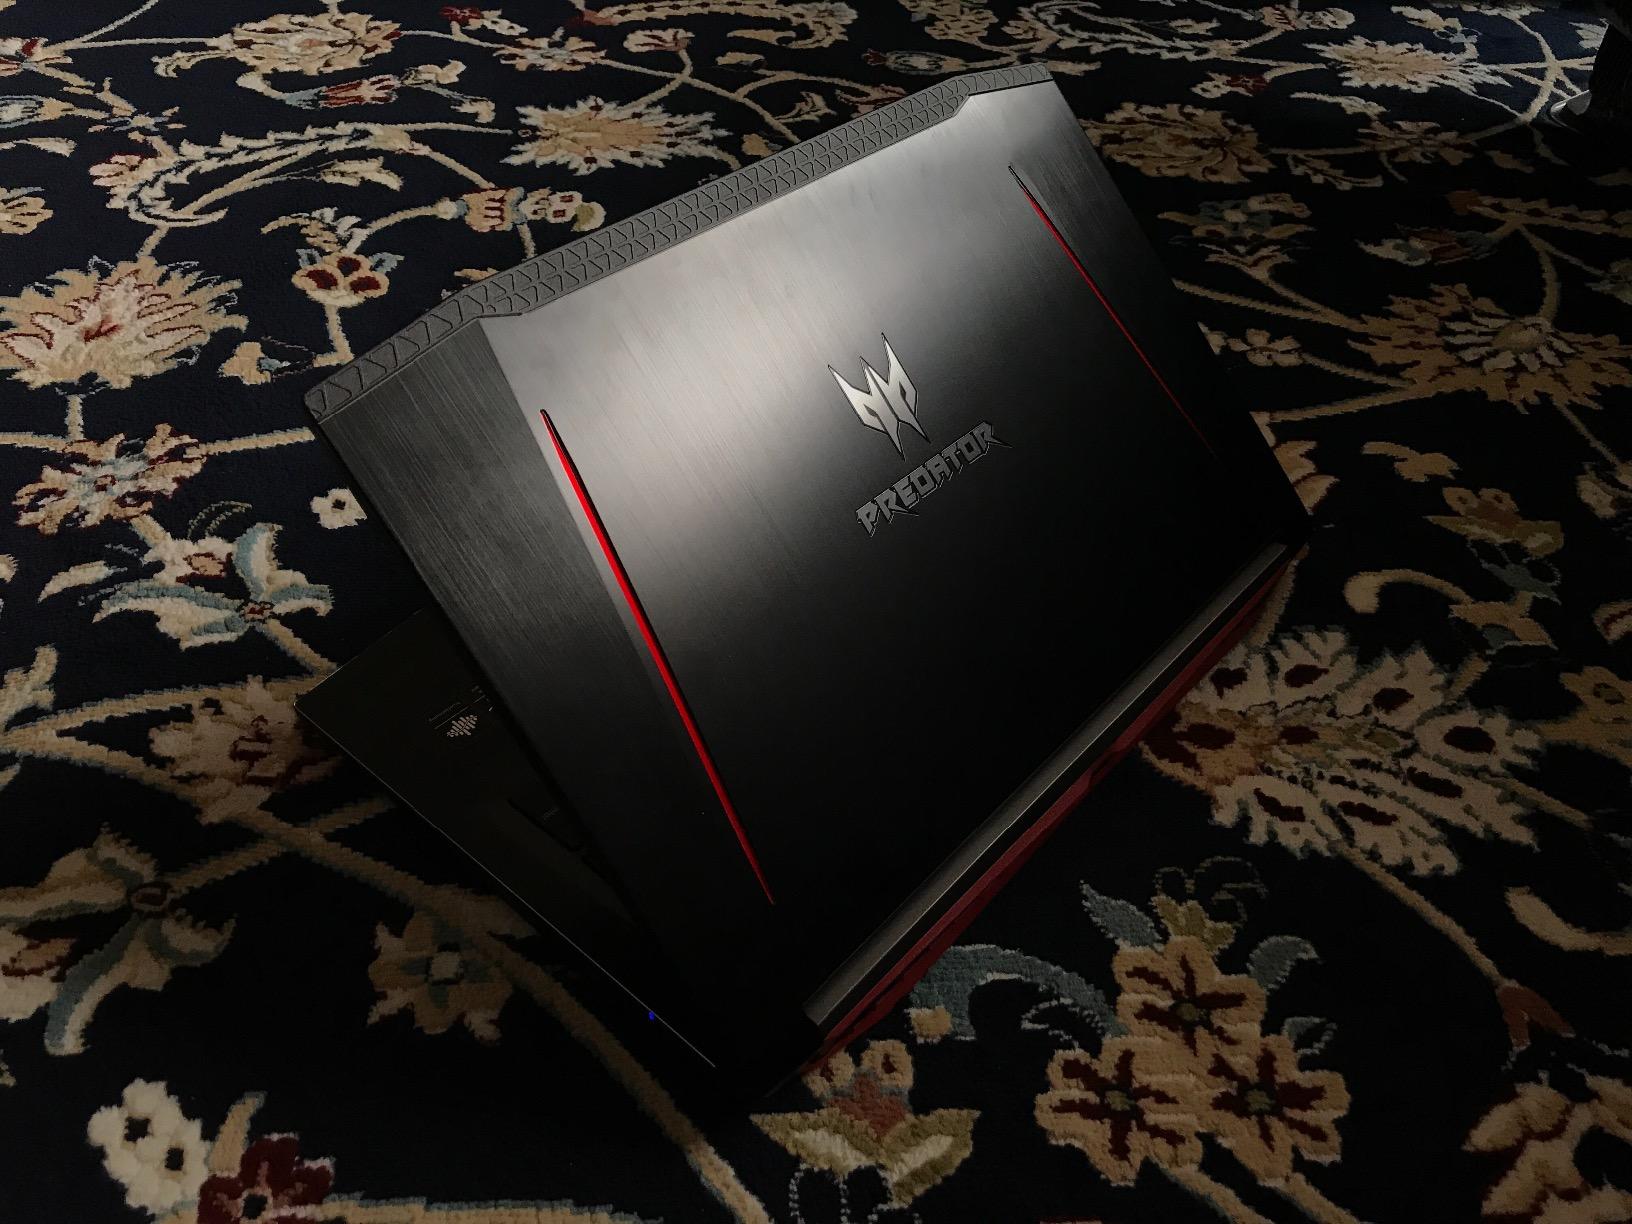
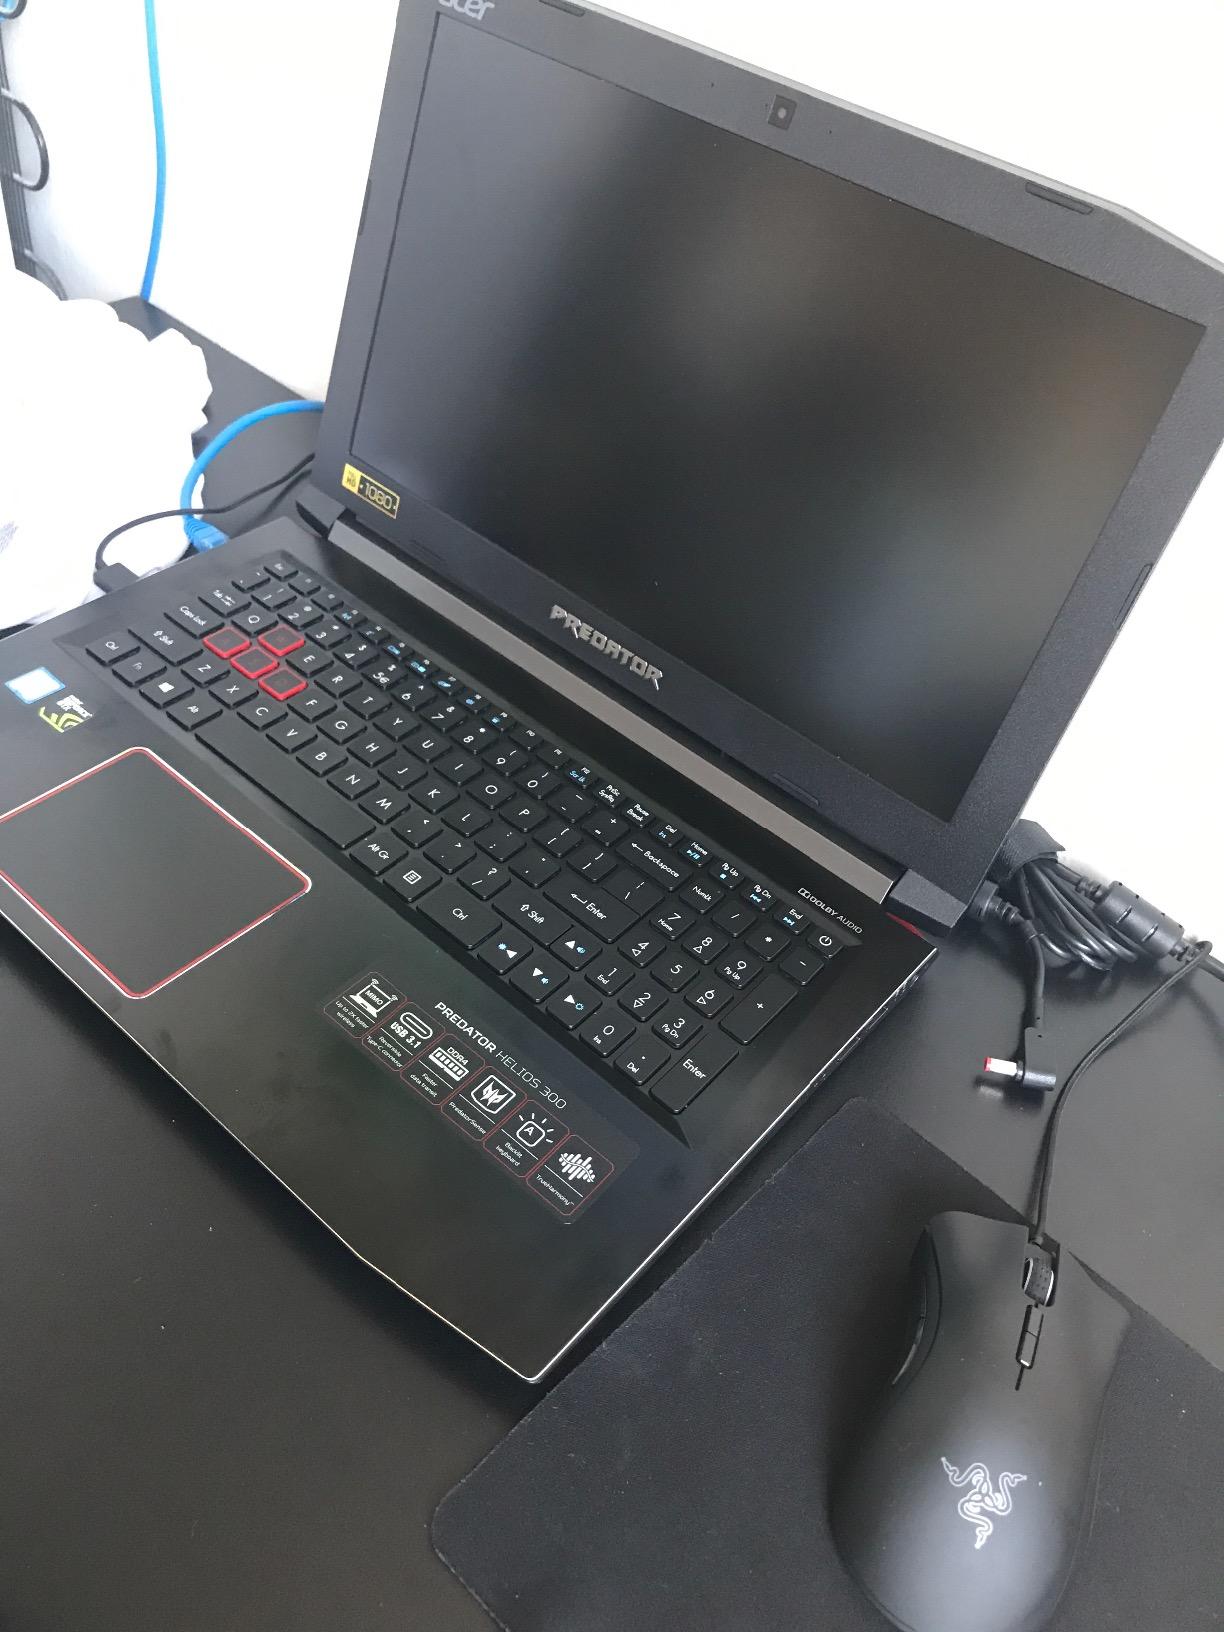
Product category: laptop
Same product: yes